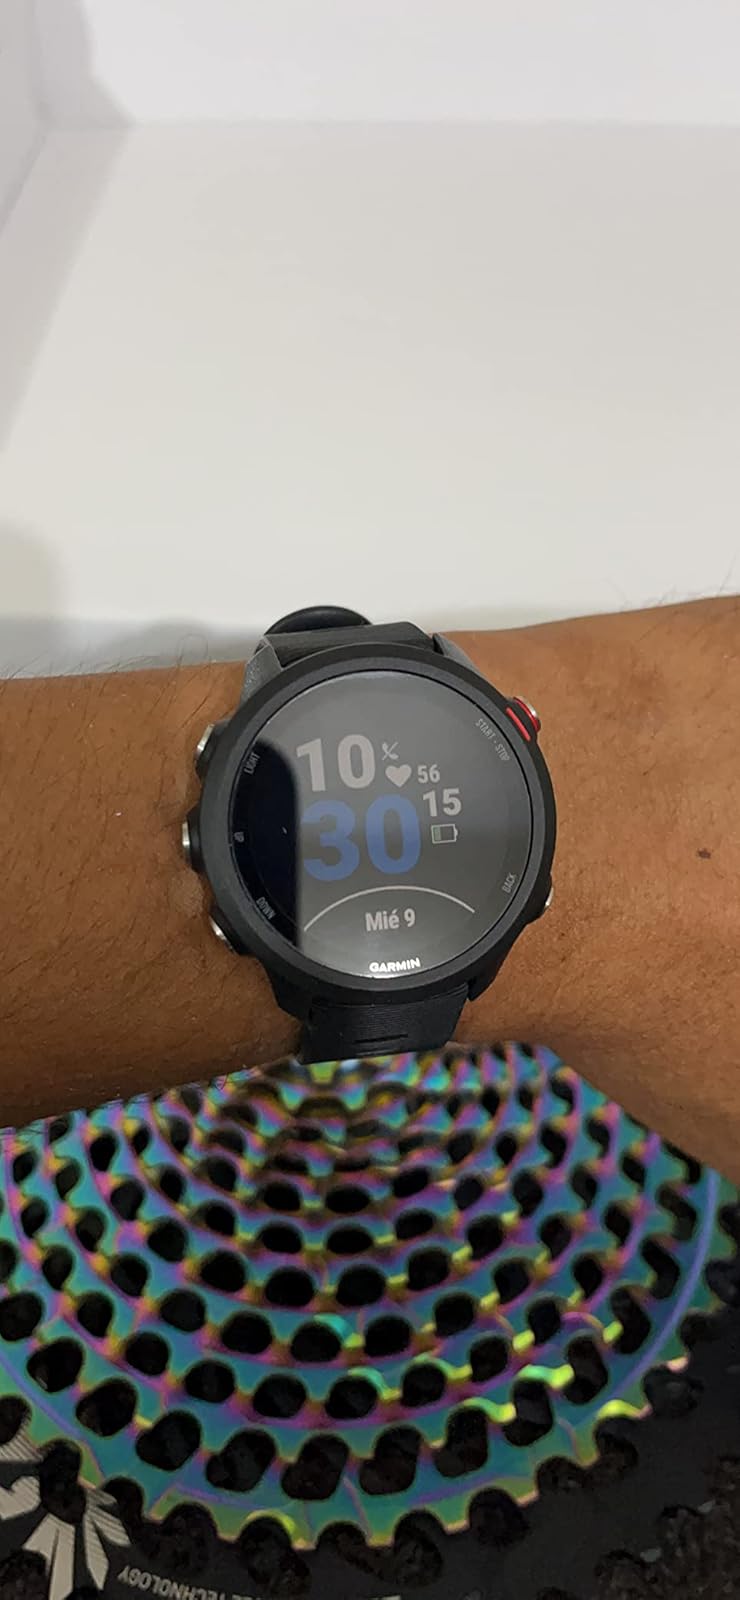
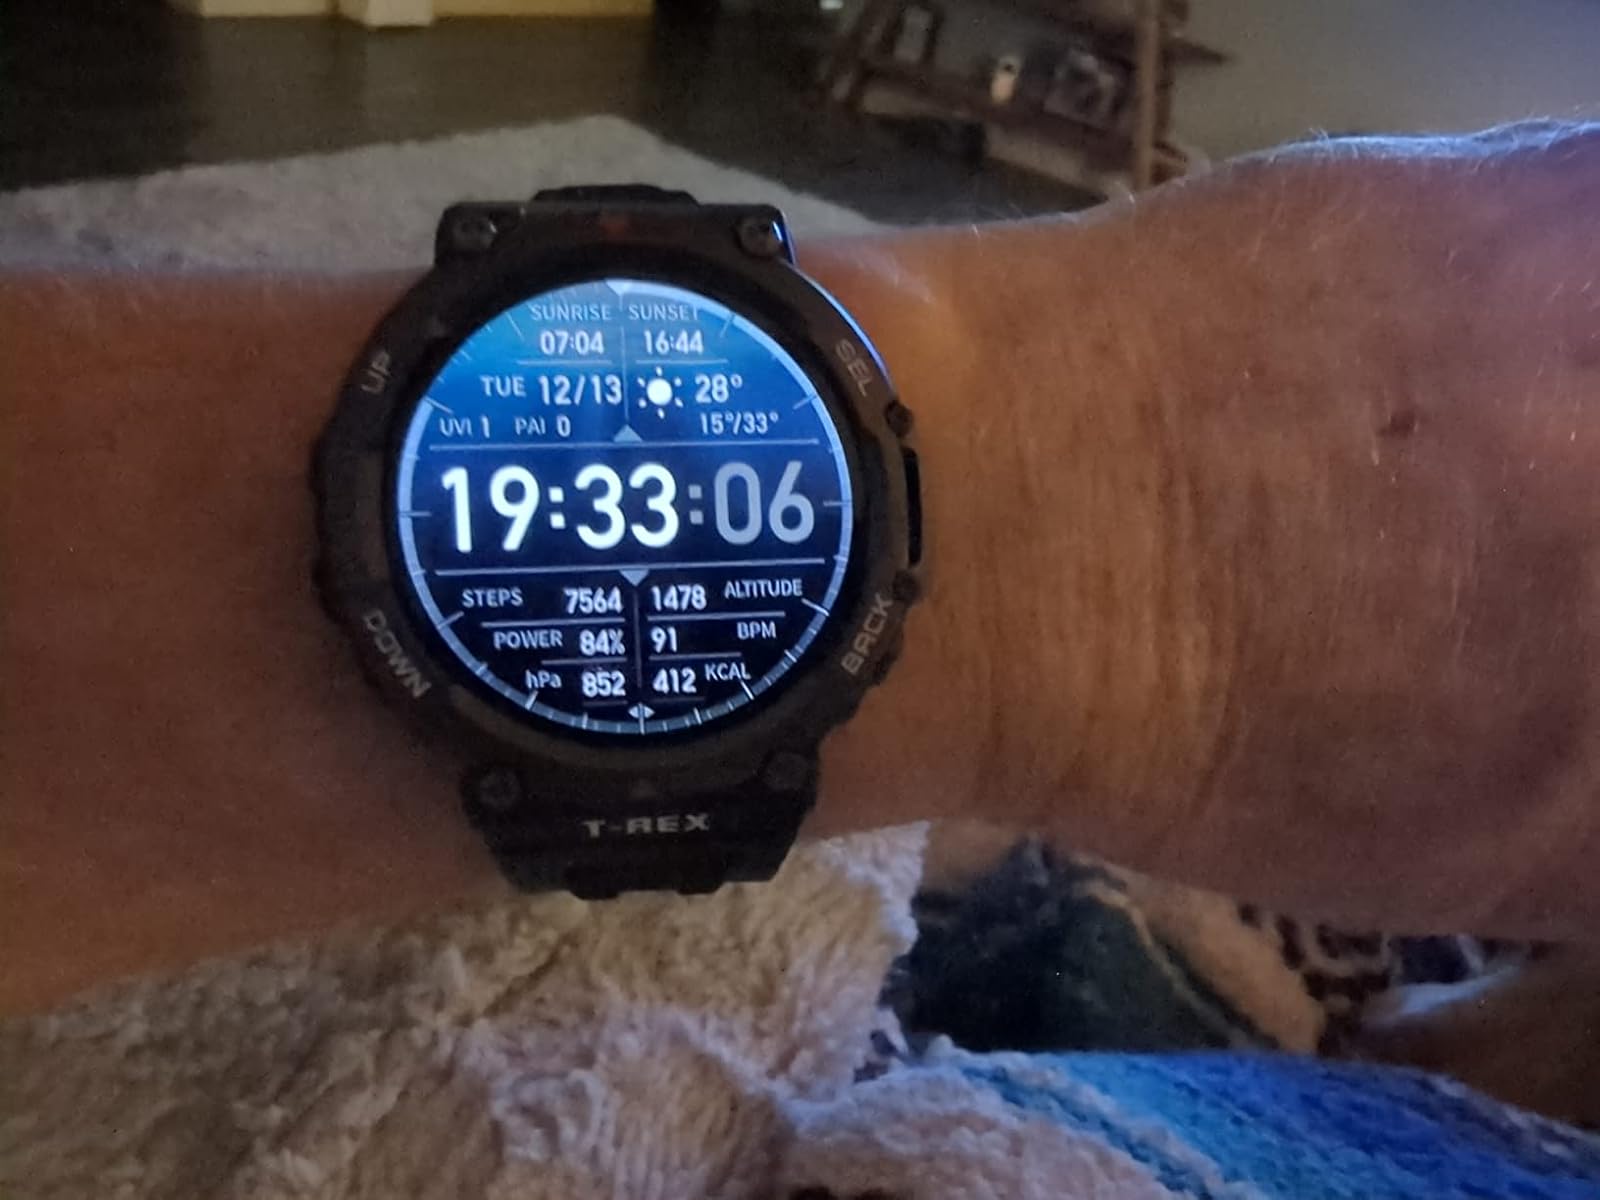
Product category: smartwatch
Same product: no